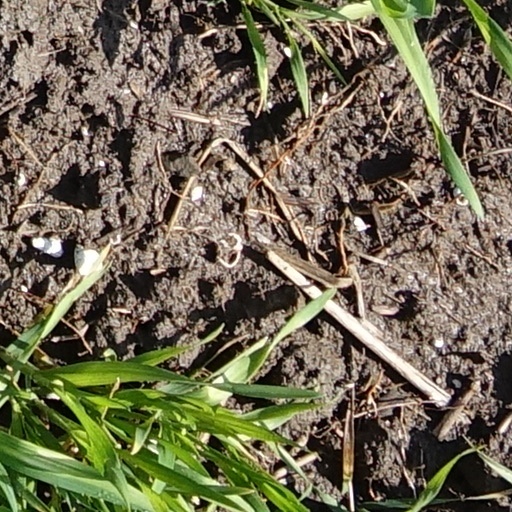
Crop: wheat